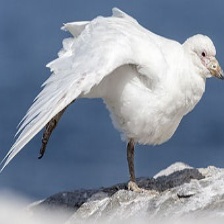
Species: SNOWY SHEATHBILL
Scientific name: CHIONIS ALBUS